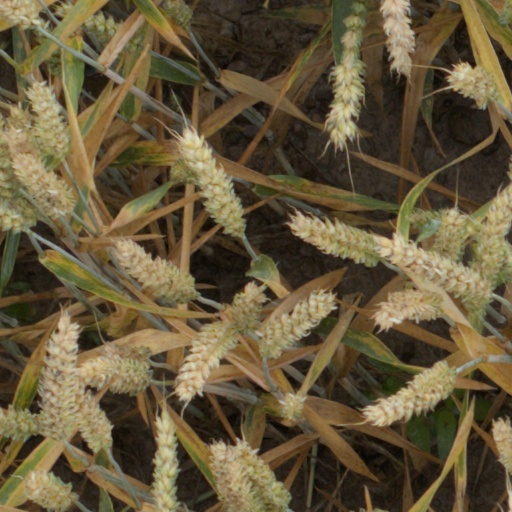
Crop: wheat